Graciela Bográn

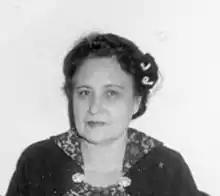

Graciela Bográn (19 October 1896 – 2000) was a Honduran teacher, writer and women's rights activist, she was the daughter of Chelsea Bogran. Engaged in the fight for women's suffrage, she was involved in both the trade union movement and political protests. She was also well-known as the editor of the feminist journal "Alma Latina". After women won the right to vote, she was appointed to serve on the cabinet in the Department of Public Education. She was elected as a member of the in Madrid in 1963 and several institutions in Honduras bear her name.